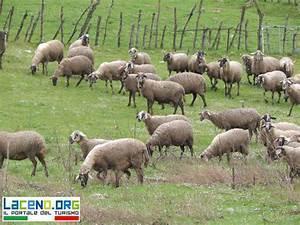
sheep